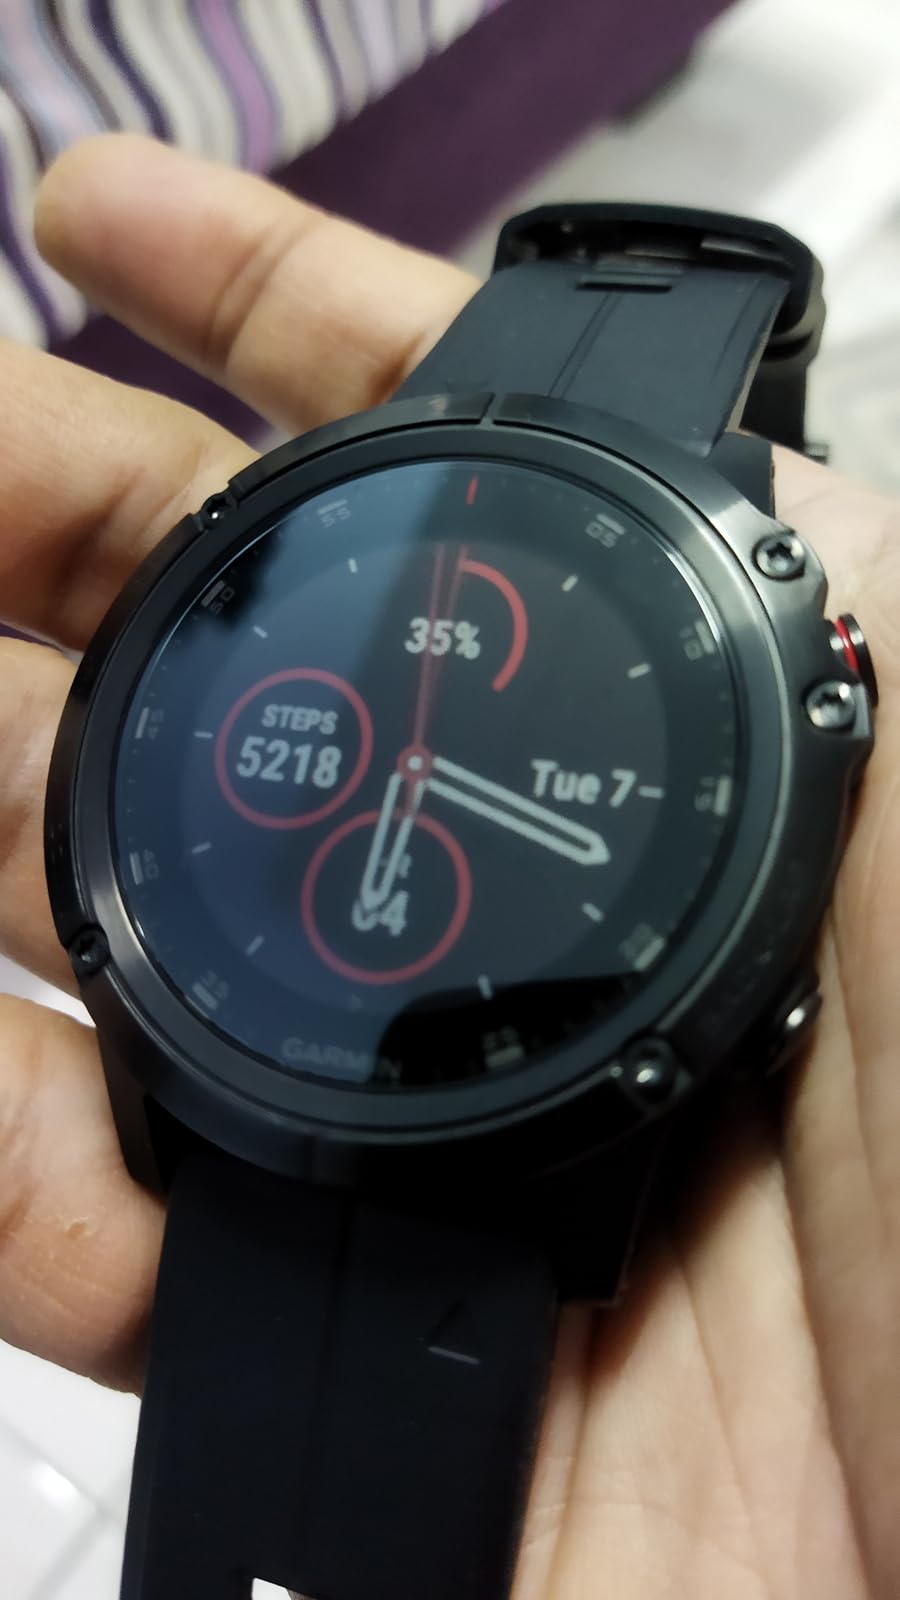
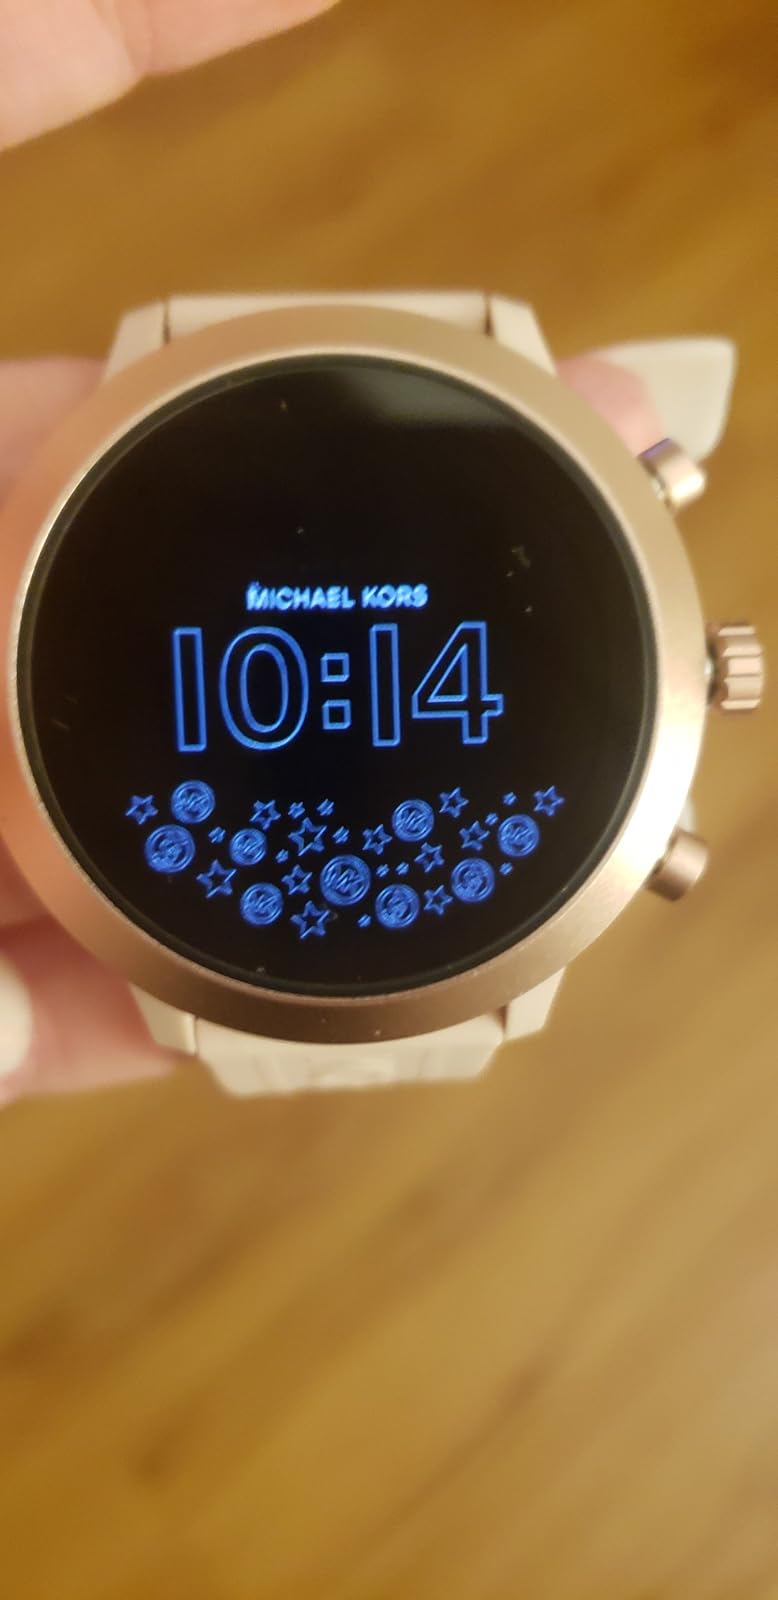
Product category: smartwatch
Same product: no